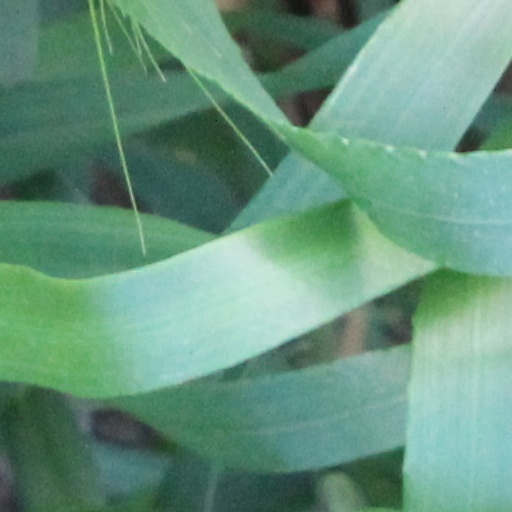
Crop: wheat